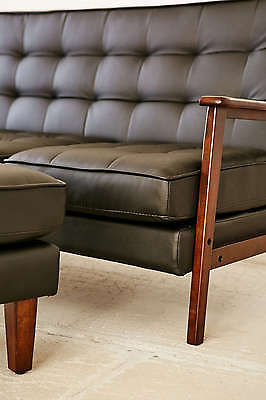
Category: sofa